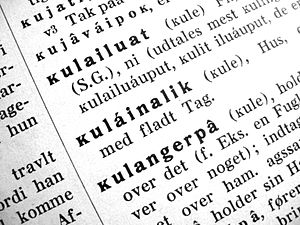
Grønlandsk (sprog) / Litteratur mv. / Ordbøger
En side fra C.W. Schultz-Lorentzens Grønlandske ordbog.
En side fra C.W. Schultz-Lorentzens Grønlandske ordbog fra 1926
Grønlandsk er et sprog i den inuitiske gren af den eskimoisk-aleutiske sprogfamilie, der tales i hele det arktiske område. Grønlandsk tales af ca. 50.000 mennesker i Grønland og Danmark og er det eneste af de inuitiske sprog, der ikke er et minoritetssprog i sit primære udbredelsesområde, idet de inuitiske sprog i Quebec, Alaska og Sibirien er truet af hhv. fransk, engelsk og russisk. Det skyldes, at grønlænderne i Grønland er en majoritetsgruppe, idet der frem til Anden Verdenskrig kun befandt sig nogle få hundrede danskere og dansksprogede i landet, mens der i dag er ca. 7.000 af en samlet befolkning på 56.452.